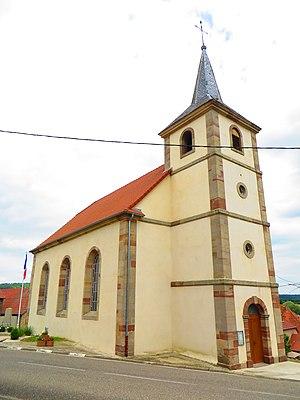
Hellering-lès-Fénétrange Temple Protestant
Inventaire du patrimoine protestant de Lorraine classé par département et par lettre alphabétique de communes.
Hellering-lès-Fénétrange est une commune française située dans le département de la Moselle en région Grand Est.